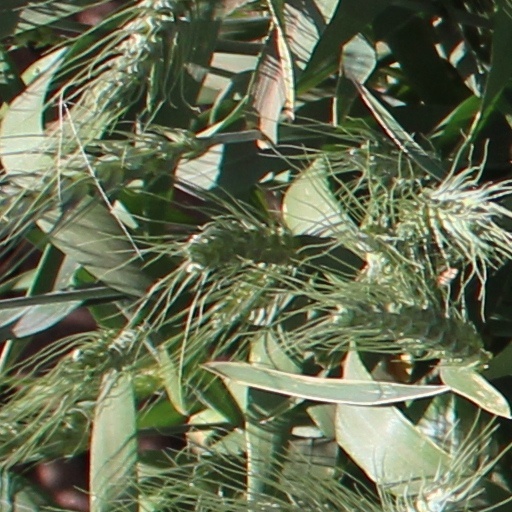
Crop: wheat